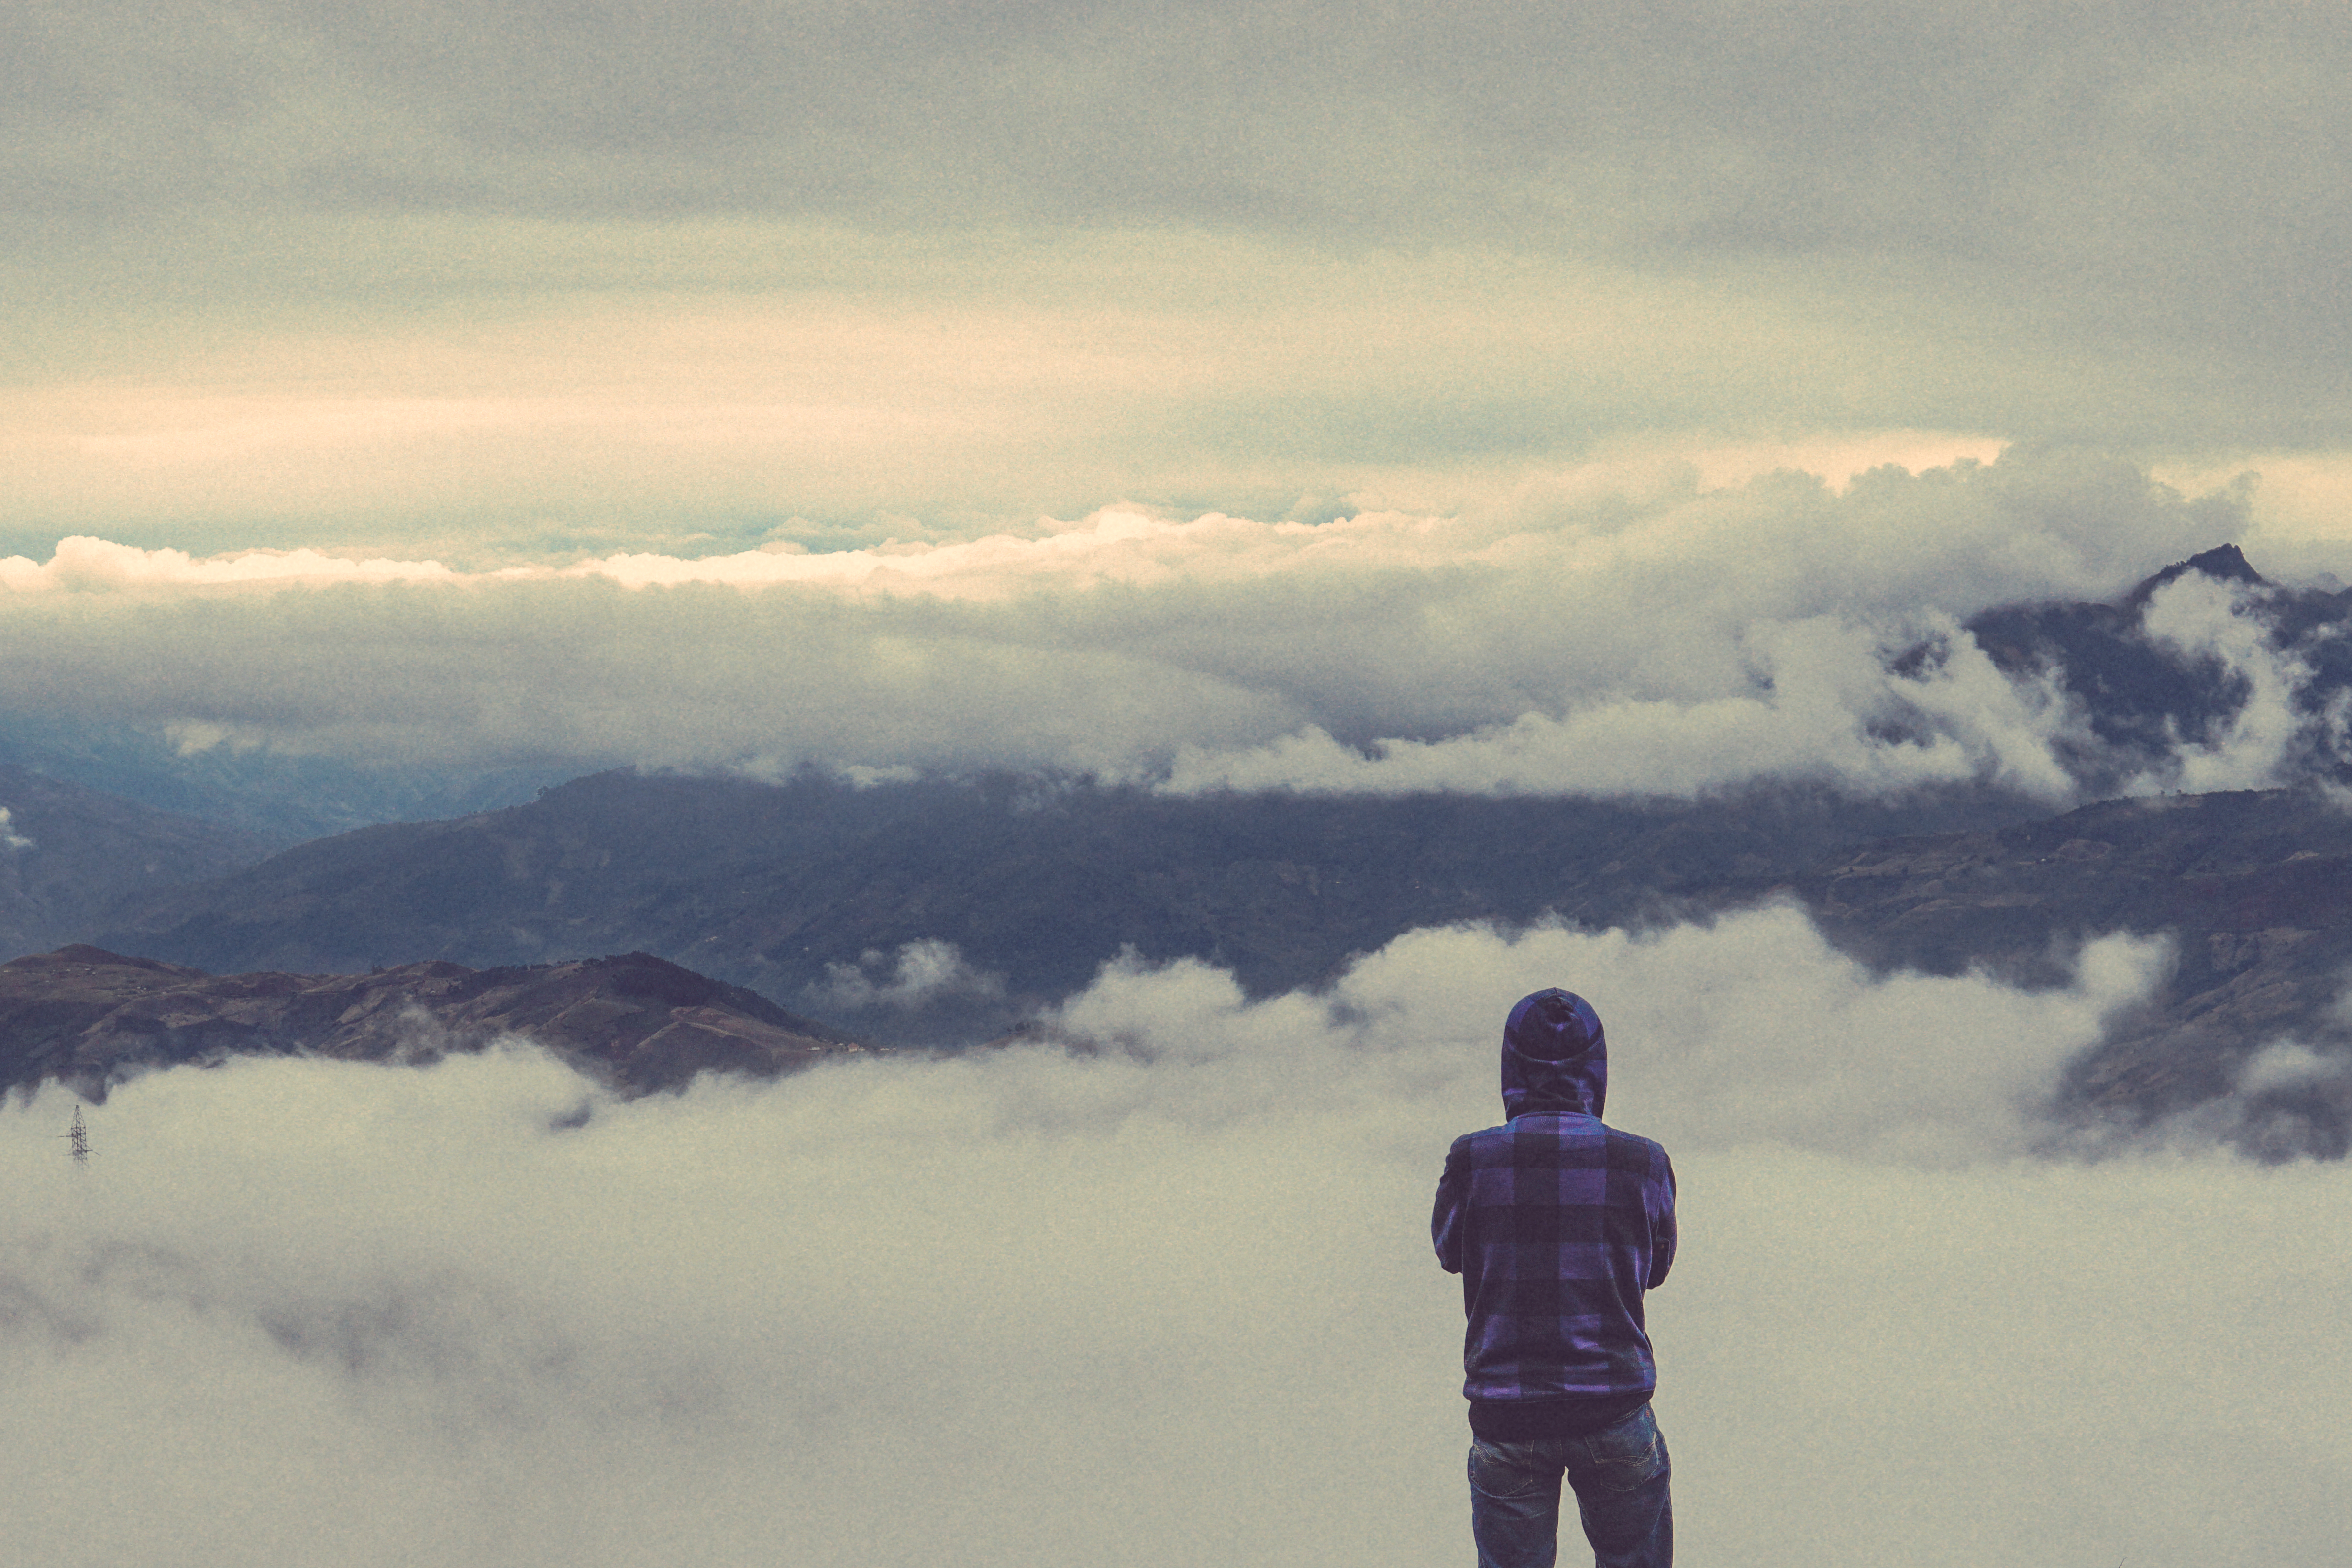
horizon, person, mountain, snow, cloud, sky, fog, sunrise, mist, morning, hill, dawn, dusk, standing, weather, haze, meteorological phenomenon, atmospheric phenomenon, atmosphere of earth, mountainous landforms